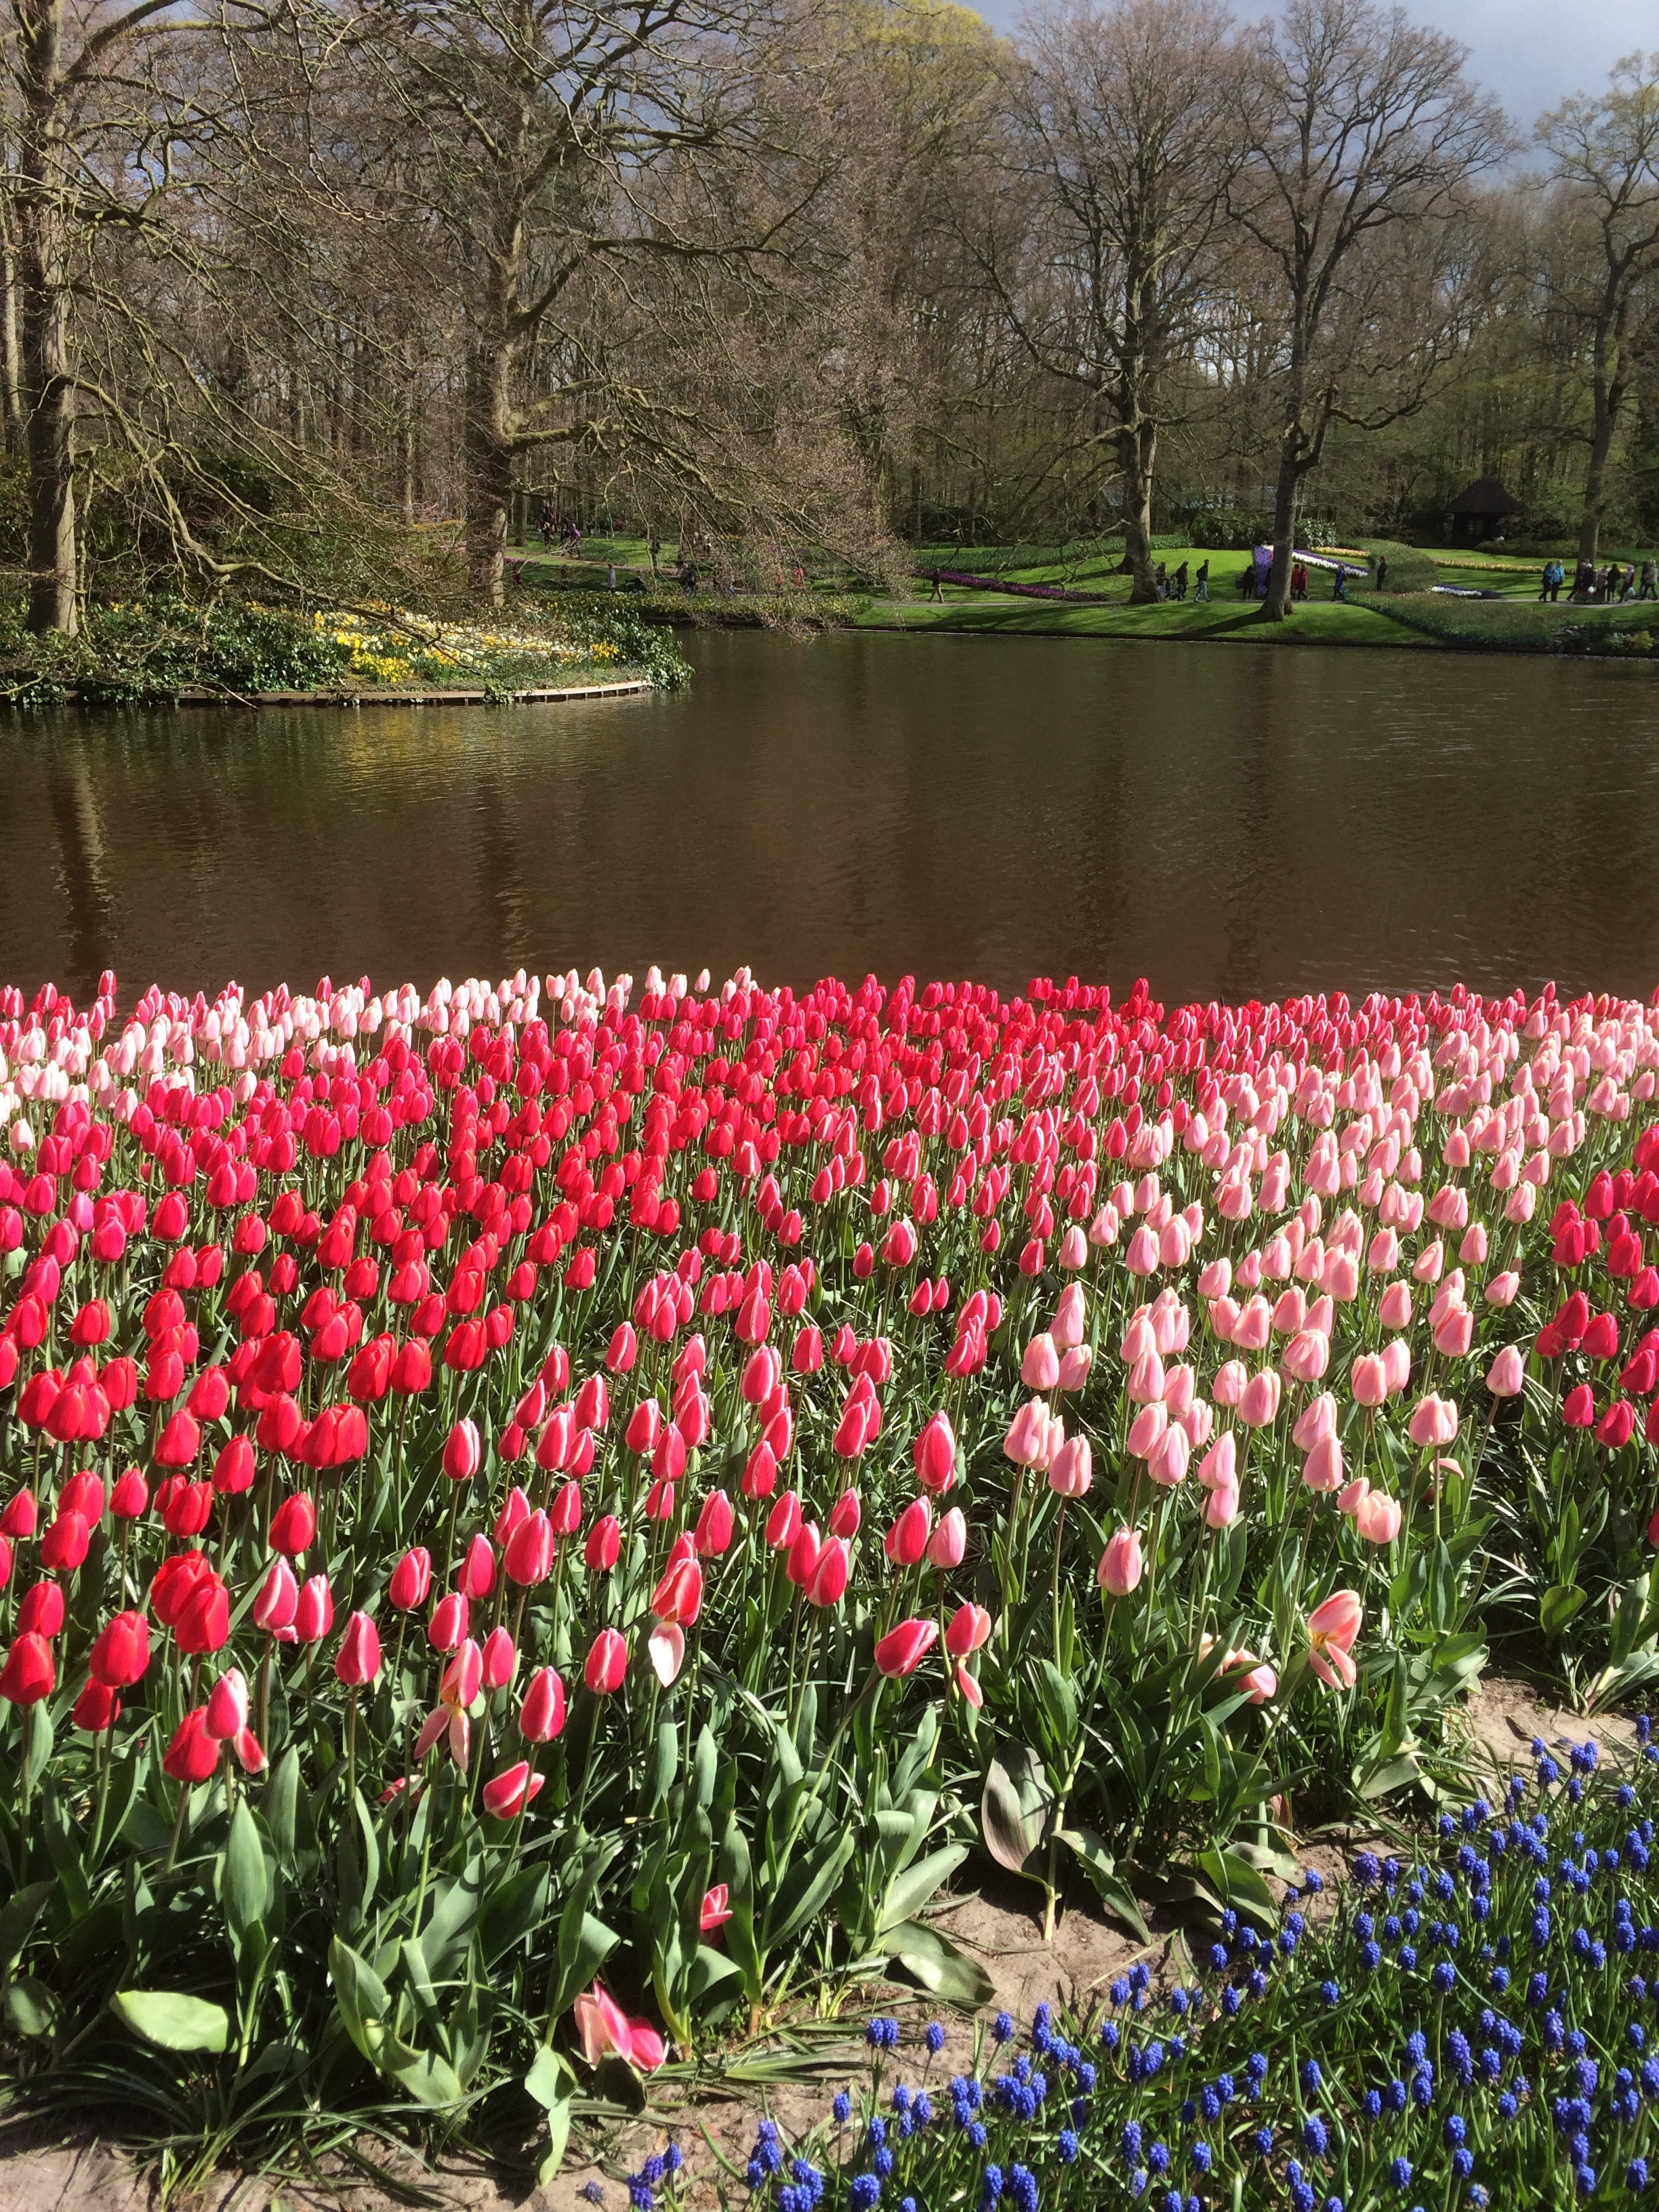
nature, plant, field, flower, bloom, floral, tulip, spring, red, botany, blooming, garden, flora, wildflower, flowers, tulips, keukenhof, flowering plant, land plant